Sky position (RA, Dec in degrees): 214.48, -1.749
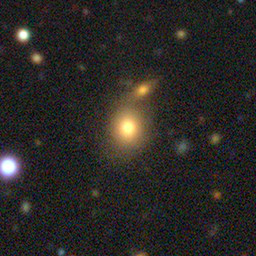
Galaxy morphology: Merging Galaxies